Free Association for the Development and Dissemination of Positive Science

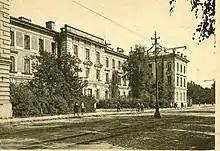
Women's Medical Institute, venue of the inaugural meeting

The Free Association for the Development and Dissemination of Positive Science (Svobodnaia Assotsiatsia dlia Razvitiia i Rasprostraneniia Polozhitel'nykh Nauk – SARRPN) was an organisation established in Russia shortly after the February Revolution in 1917. It was founded on 28 March at the Women's Medical Institute, attended by 96 representatives of the exact scientists. It was organised by members of the Russian Academy of Sciences such as Vladimir Vernadsky, Ivan Borodin, Aleksey Krylov, Vladimir Steklov and Ivan Pavlov. They were joined by the novelist Maxim Gorky, the Bolshevik engineer Leonid Krasin and the physicists Dmitri Egorov and Dimitri Rozhdestvensky. The association aimed to facilitate the application of science to the problems of backwardness and ignorance of Russian society and thus help realise the economic potential of the country.